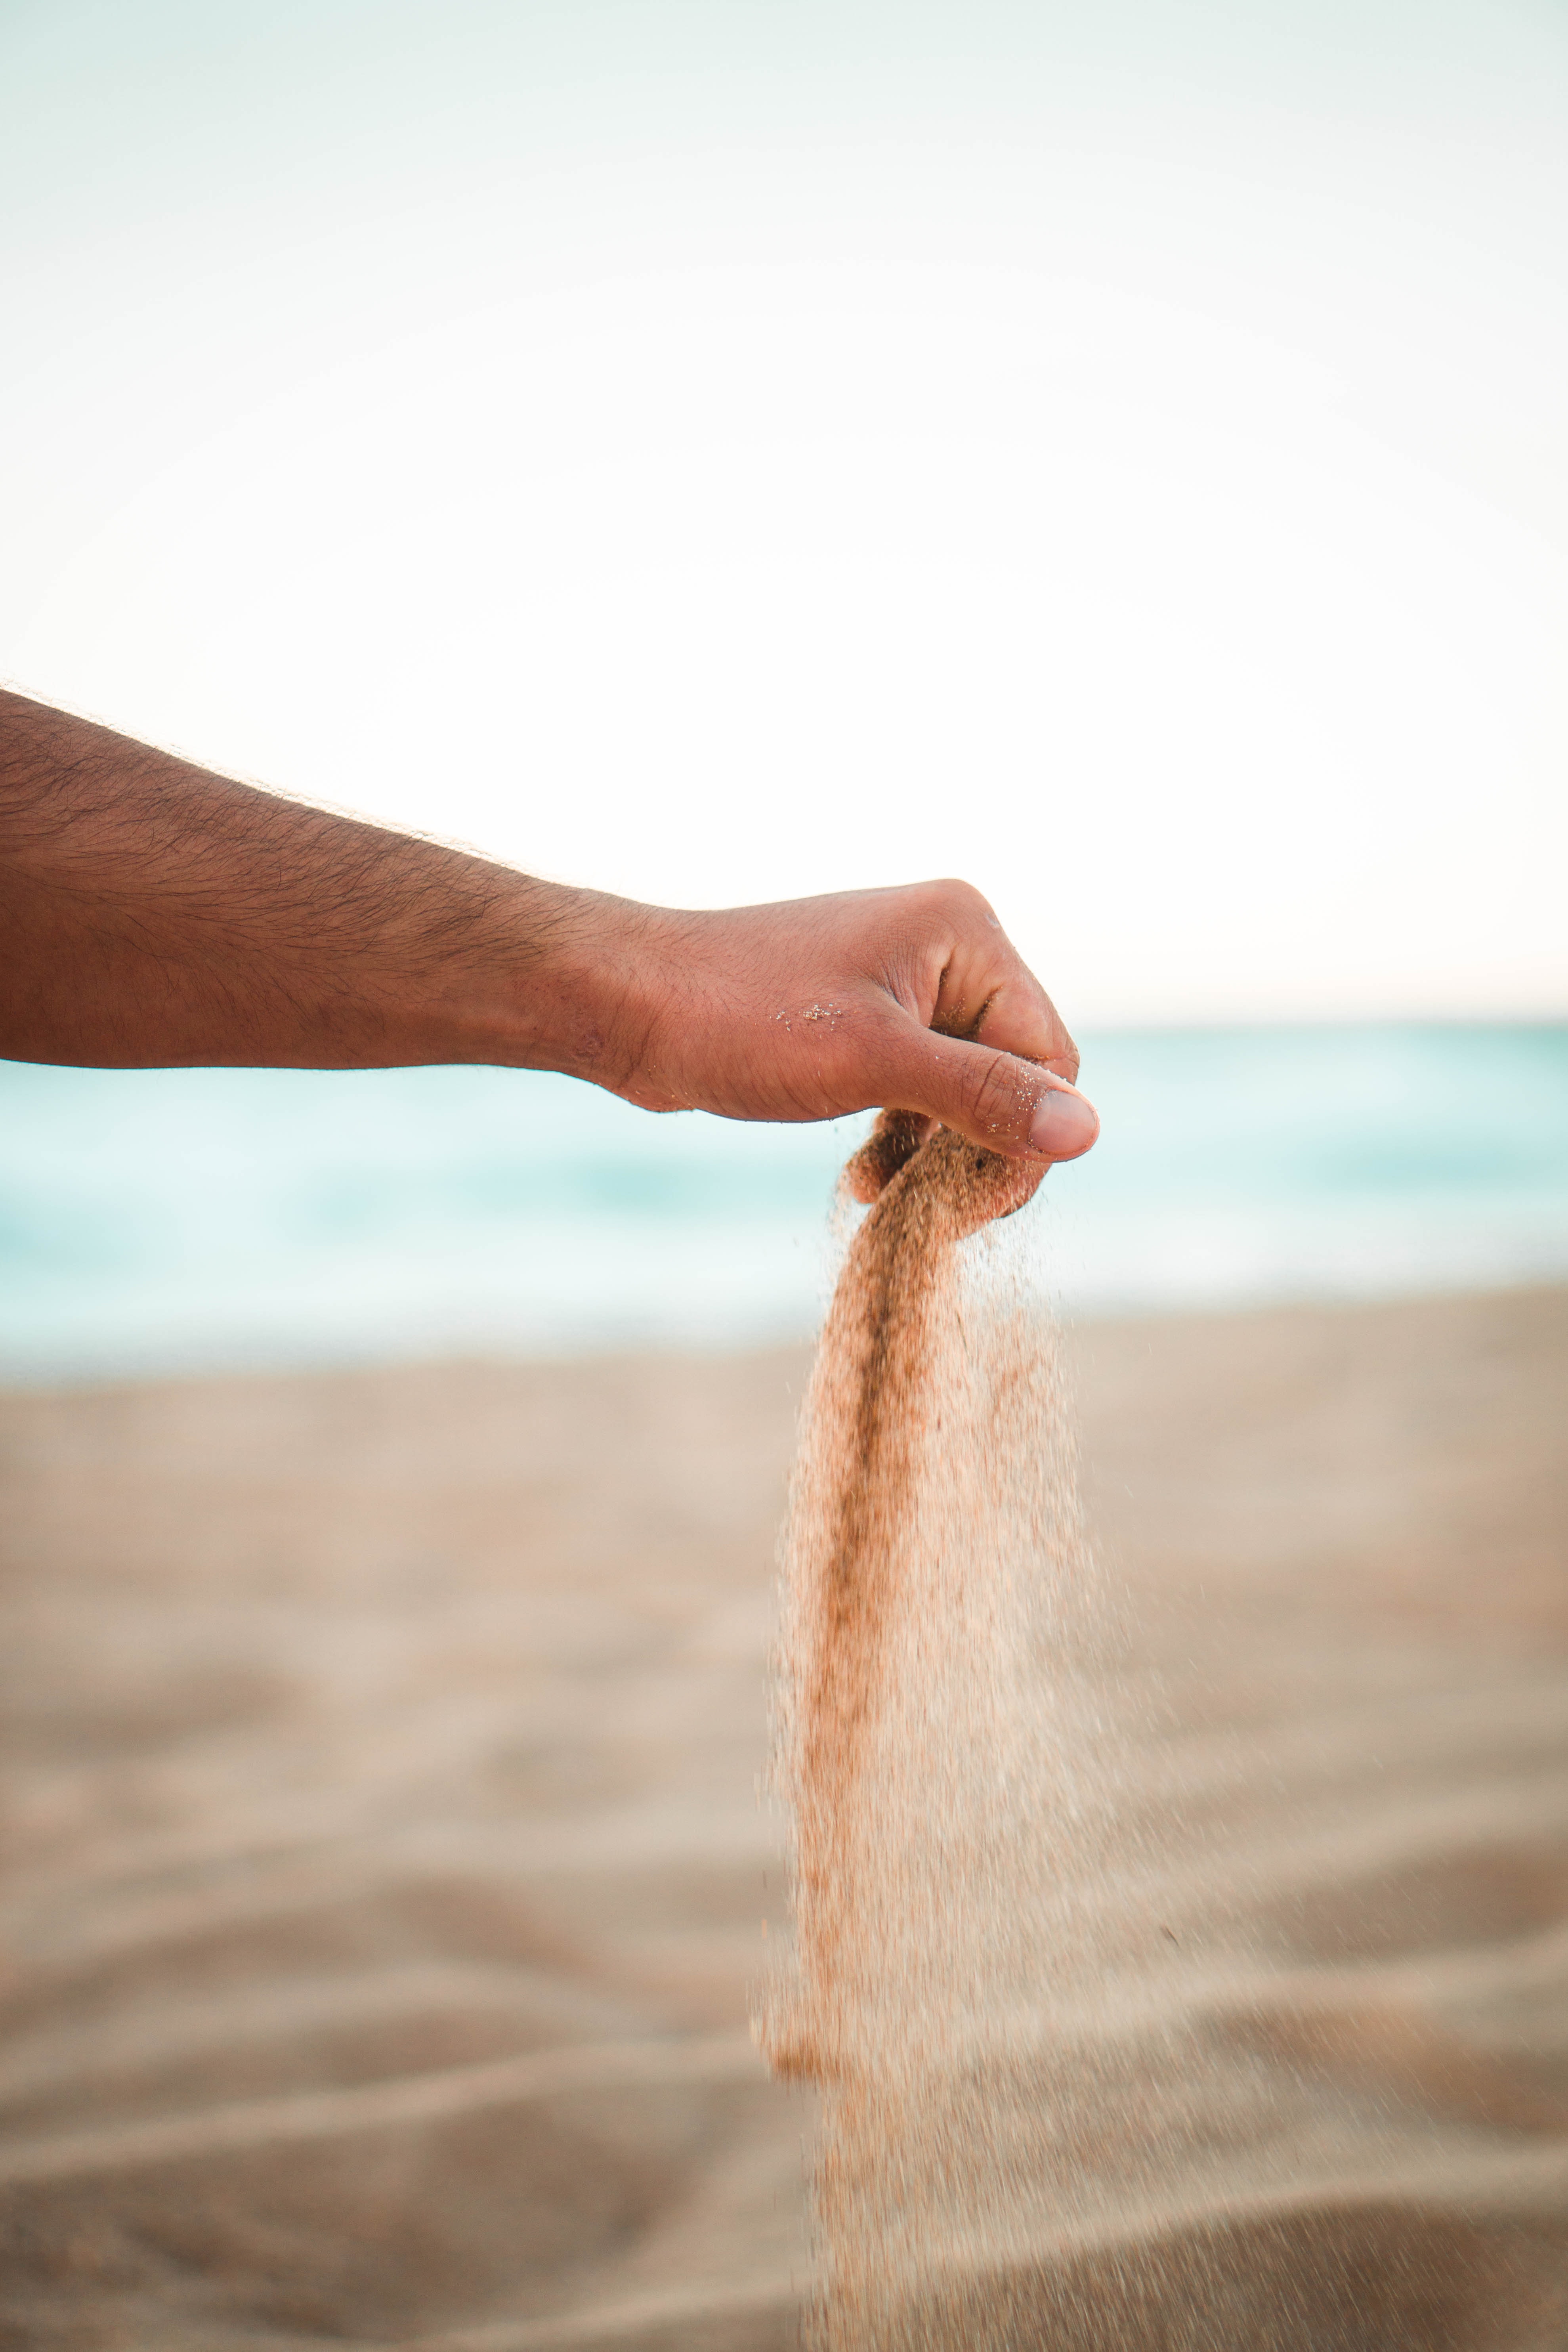
natural, water, sky, leg, azure, human body, People in nature, fluid, wood, gesture, beach, finger, thumb, horizon, happy, human leg, foot, landscape, wrist, barefoot, fun, lake, leisure, wind wave, toe, nail, sand, ocean, calf, wave, heat, coast, aeolian landform, rock, sea, evening